Catamaran

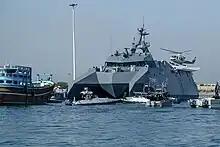
Iranian corvette Shahid Soleimani IRIS FS313-01 in 2023

A catamaran configuration fills a niche where speed and sea-kindliness is favored over bulk capacity. In larger vessels, this niche favors car ferries and military vessels for patrol or operation in the littoral zone.